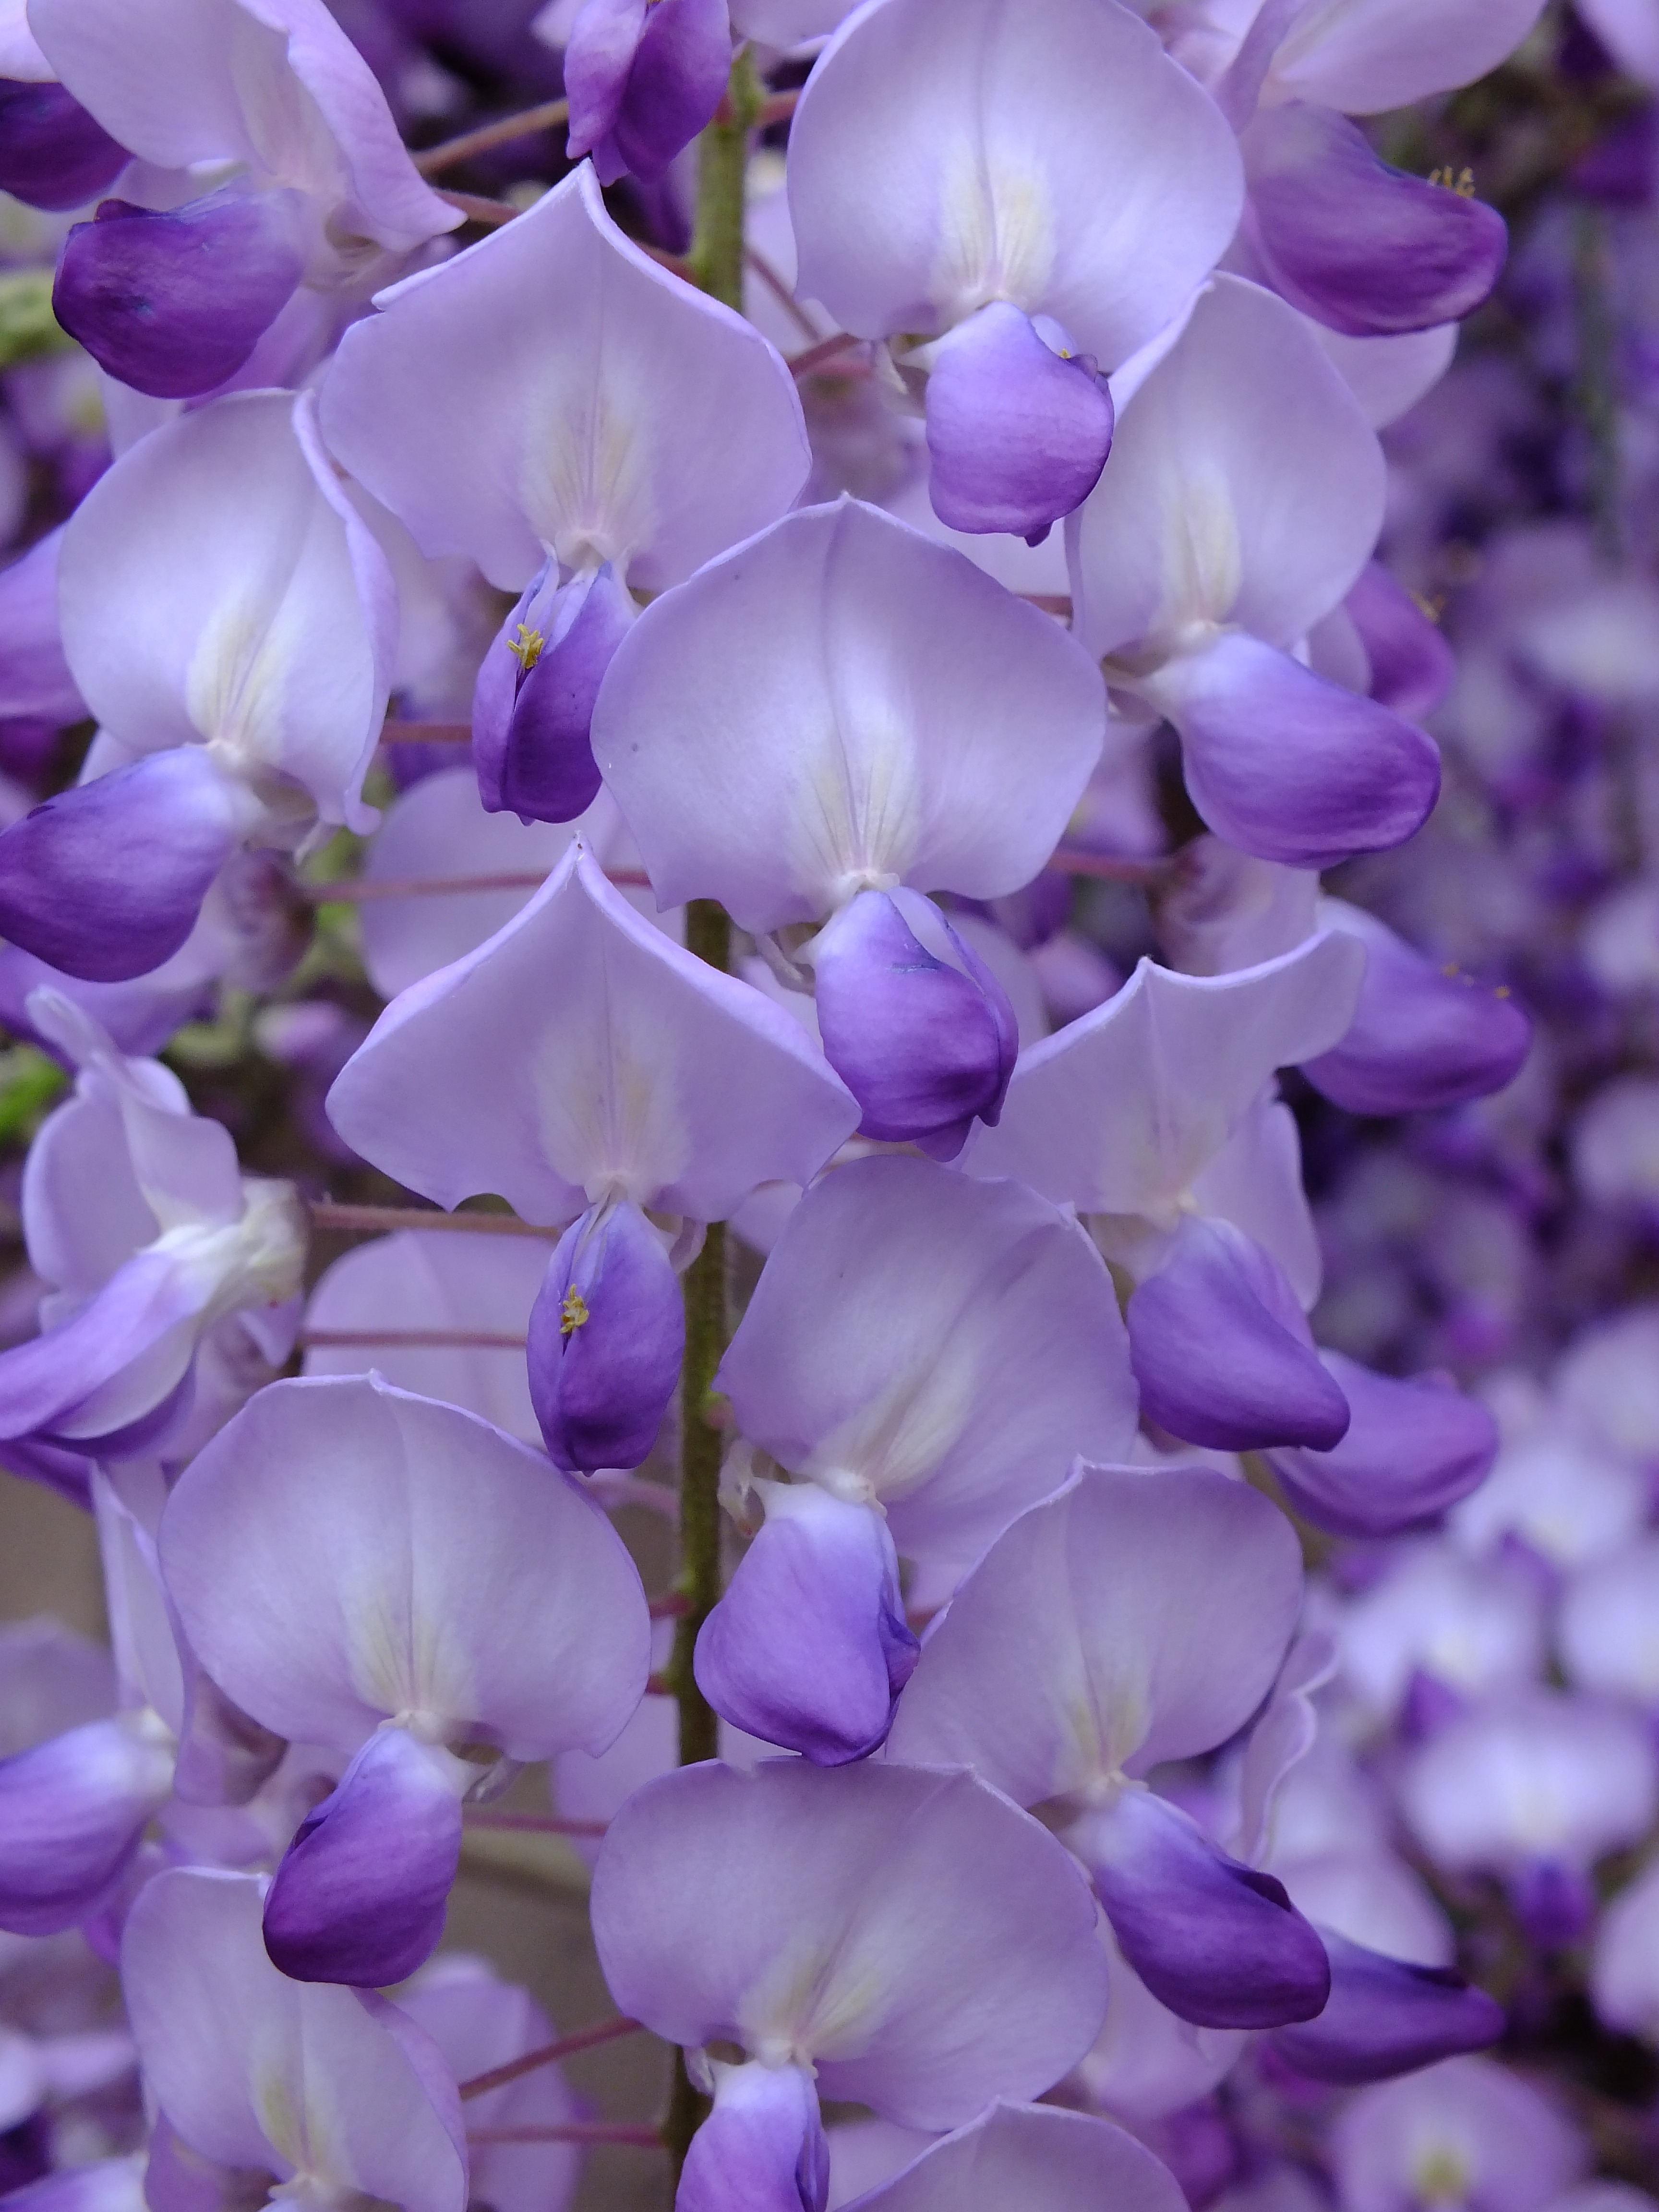
blossom, plant, flower, purple, petal, botany, flora, lilac, acacia, flowering plant, nearby, land plant